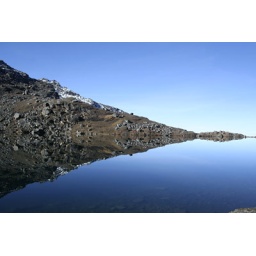
Reflection of hill in holly lake is call Gosikunda in Nepal